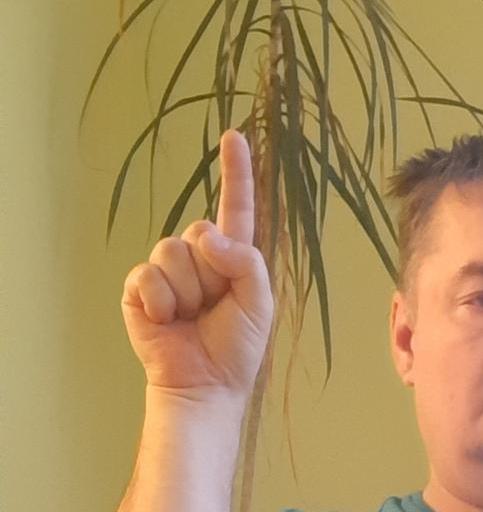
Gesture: one